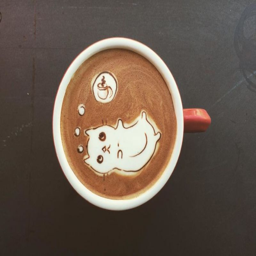
so , here 's a cat thinking about coffee in a cup of coffee .